Royal Anglian Regiment

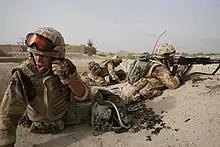
A patrol from the 1st Battalion in contact with insurgents during Operation Herrick 6

With very little notice the 1st Battalion would deploy again to Helmand Province in late 2009 where soldiers from 1st Battalion saw action guarding checkpoints in the Nad-e-Ali area, in central Helmand province later in the year. Deploying alongside them were elements of the sister 3rd Battalion, who deployed to Afghanistan as part of 11 Light Brigade in October 2009.